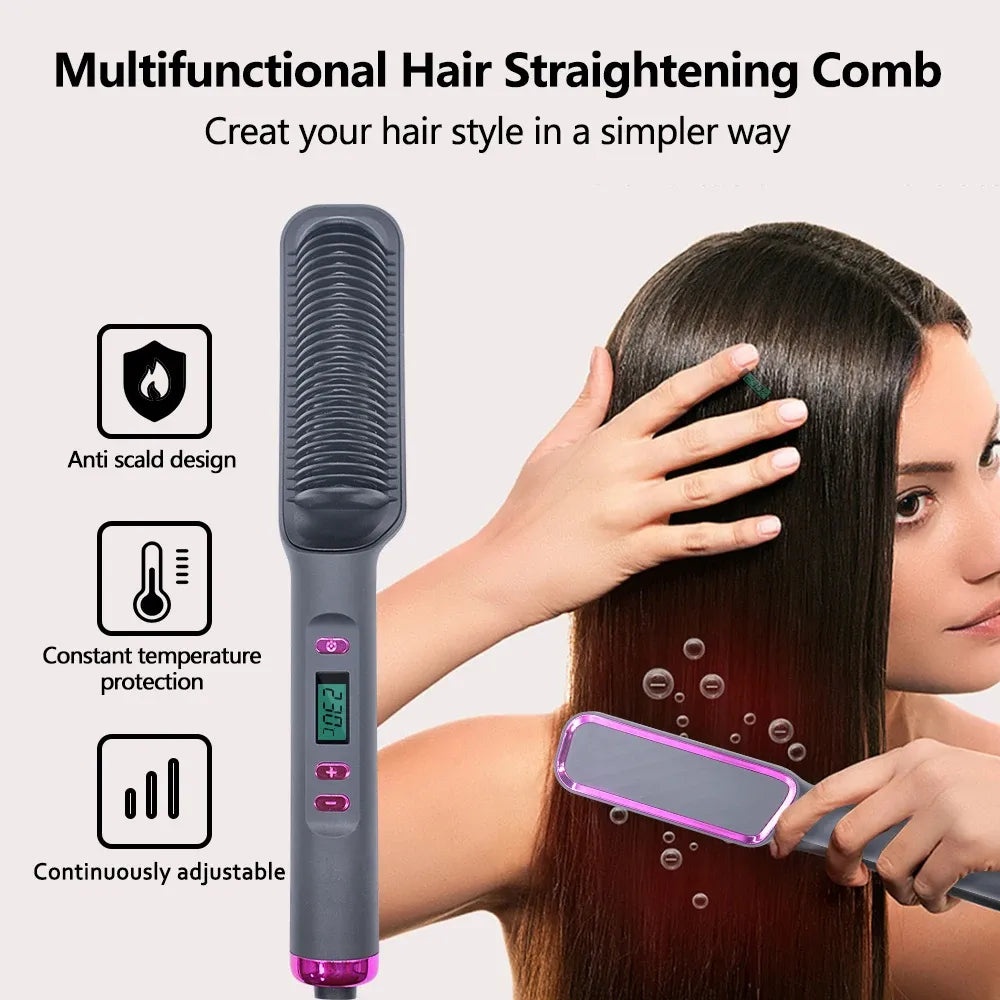
Electric Hair Straightening Comb
The Electric Hot Comb Multifunctional Straight Hair Straightener is a cutting-edge styling tool featuring a powerful heating block that ensures rapid and efficient heat for quick hair straightening. Designed with safety in mind, it includes an anti-scalding design, an LED temperature display for easy monitoring, and a 360° anti-winding feature to prevent tangles, making it suitable for all hair types while minimizing frizz with negative ion technology
Brand: StorePilot
Category: Health & Beauty > Personal Care > Hair Care > Hair Styling Tools > Hair Straighteners